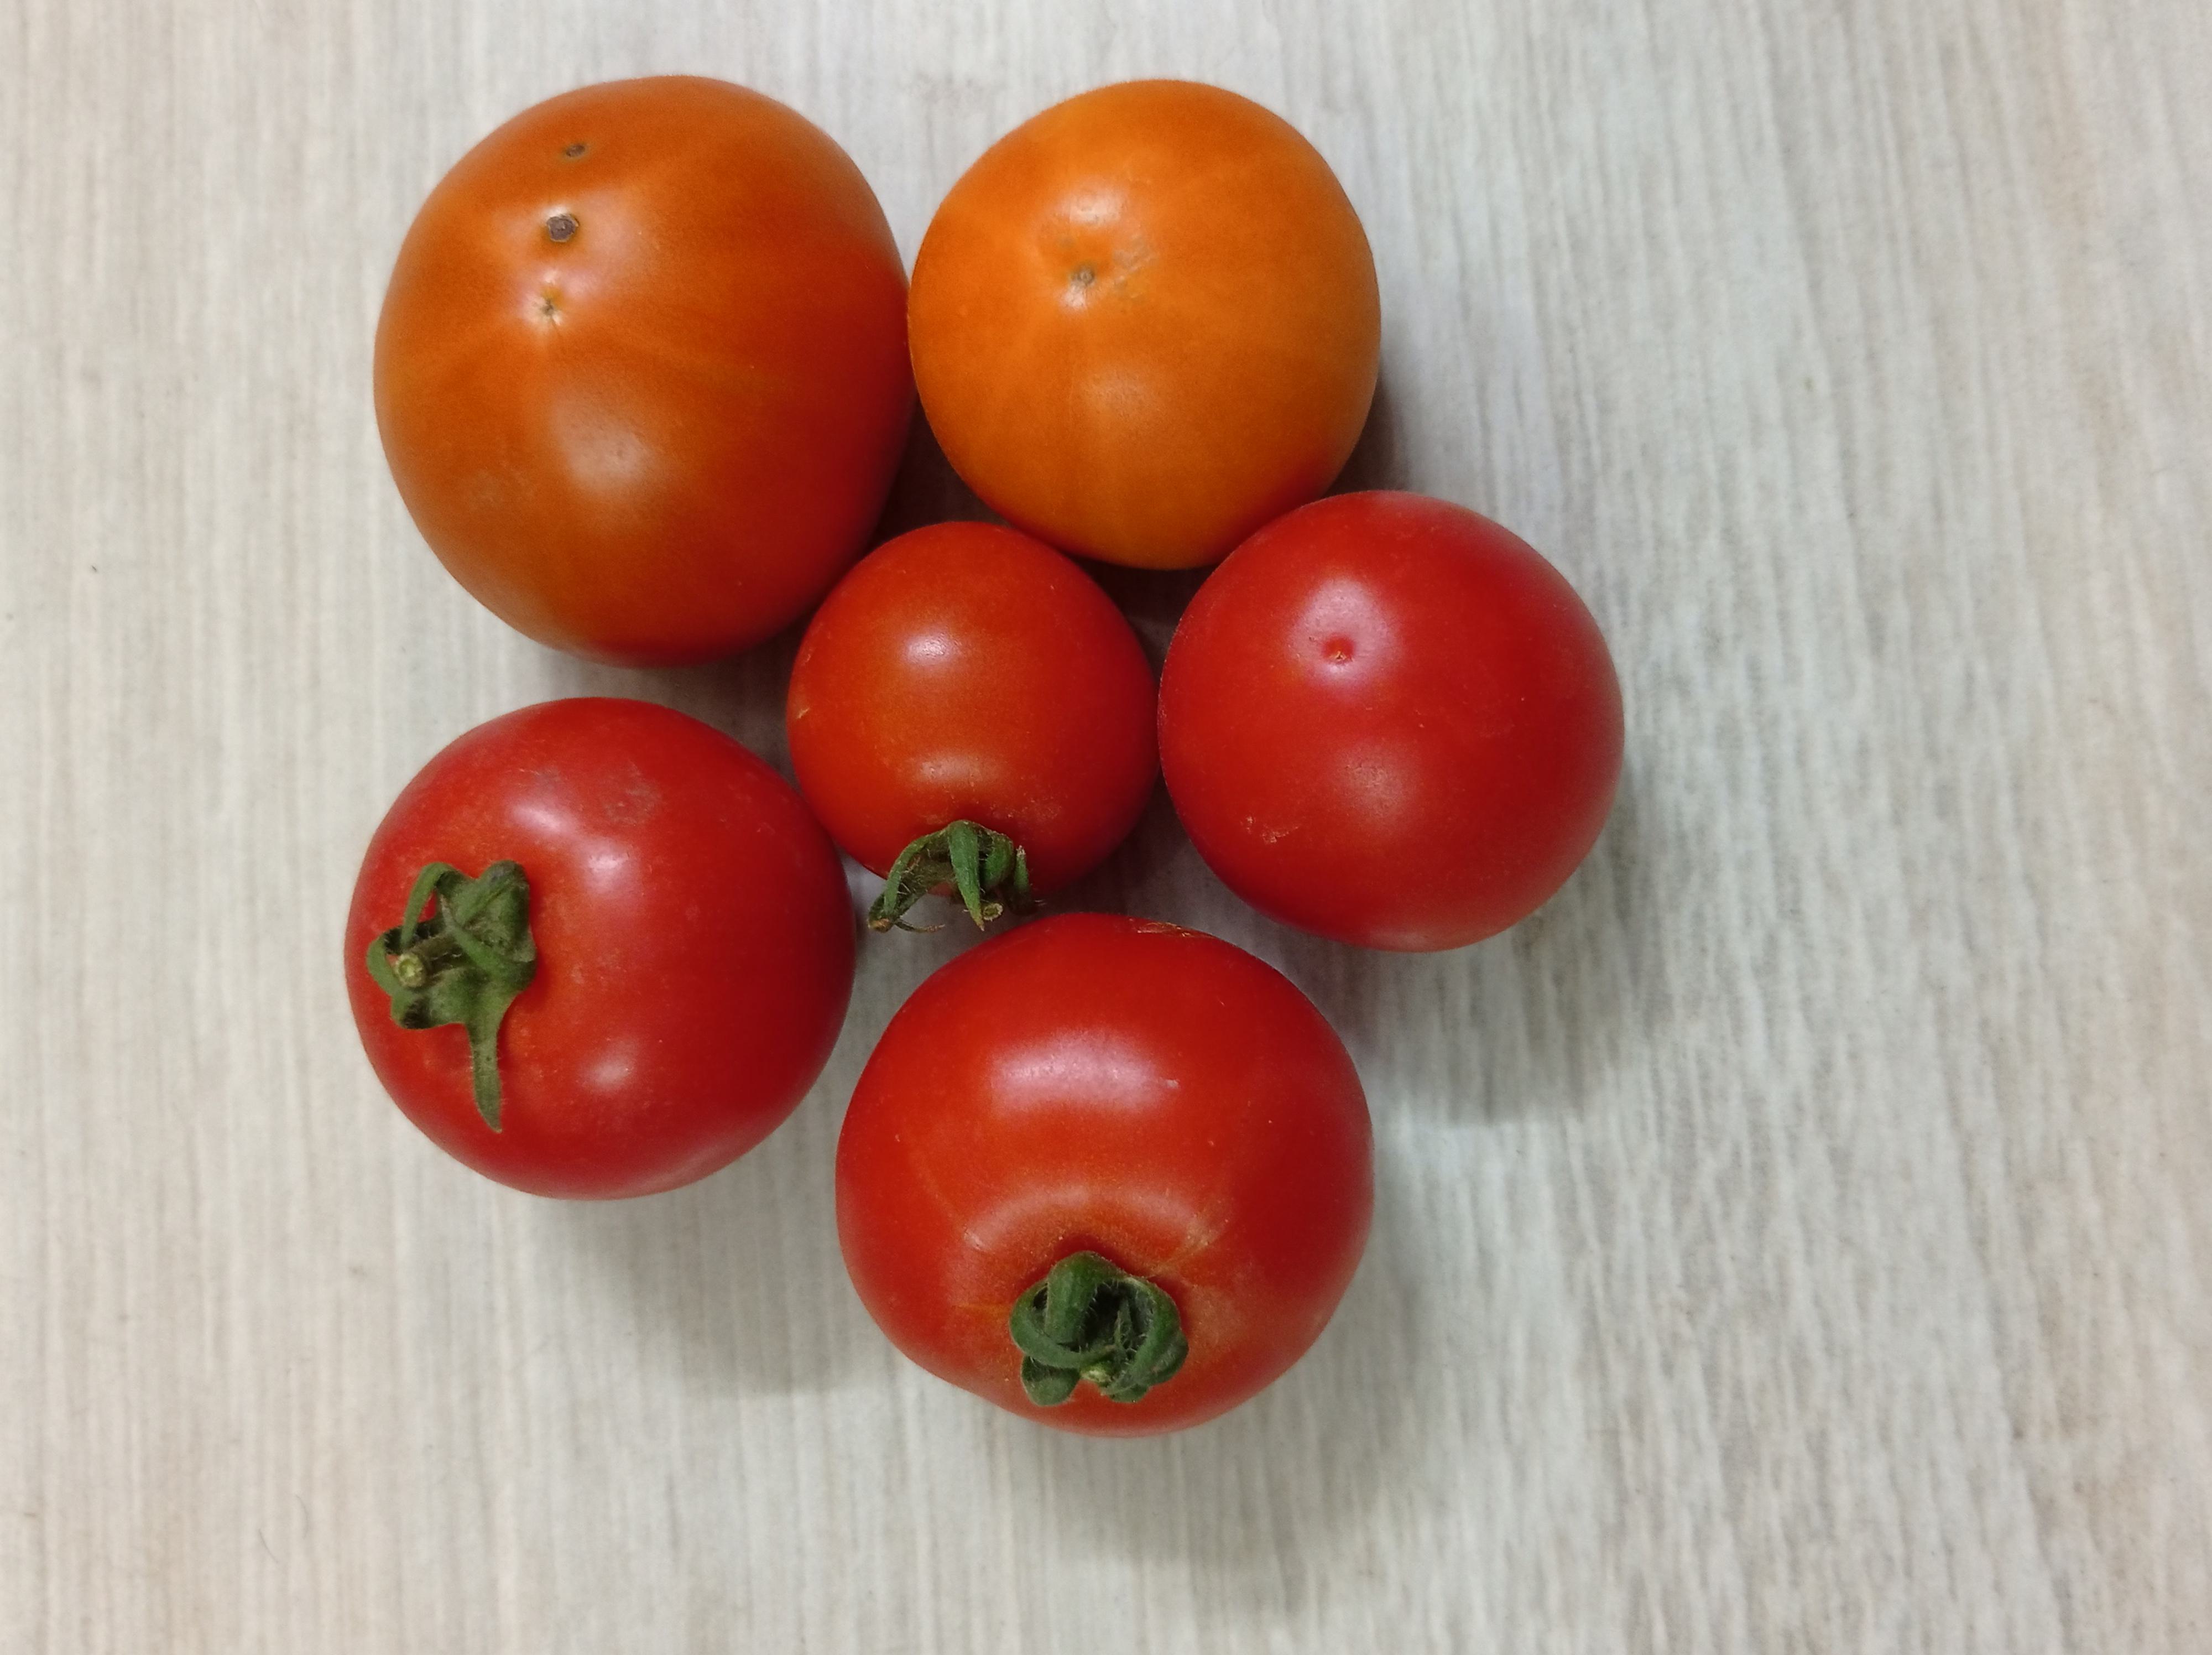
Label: Fresh